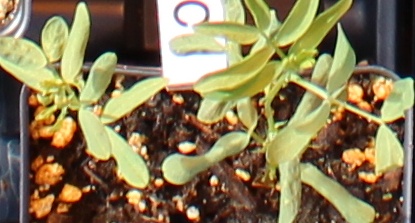
Label: Lentil